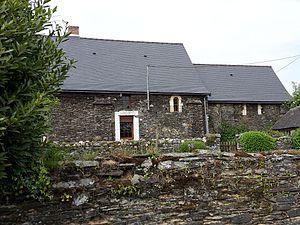
Ancienne église de Rochementru, Le Pin, Loire-Atlantique, France.
Le Pin est une commune de l'Ouest de la France située dans le département de la Loire-Atlantique en région Pays de la Loire. La commune fait partie de la Bretagne historique et des pays traditionnels nantais et de la Mée.